Mariano Etkin

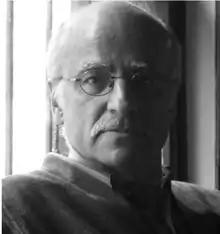
Composer Mariano Etkin

Etkin was born in Buenos Aires. He studied with , Maurice Le Roux and Gerardo Gandini. And, at the Utrecht University, with Gottfried Michael Koenig, and also at the Juilliard School with Luciano Berio (under an Organization of American States fellowship).